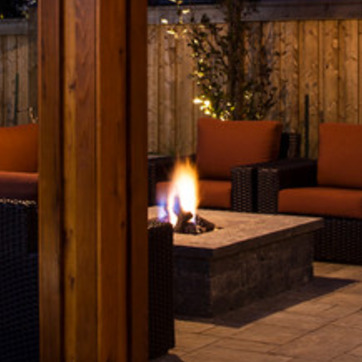
Material: other